French expedition to Ireland (1796)

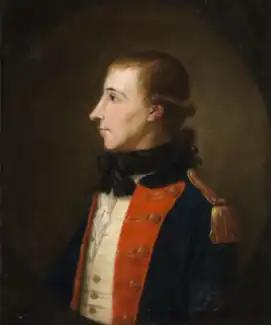
A portrait of Wolfe Tone

Following the French Revolution which began in 1789, the cause of republicanism was taken up in many countries, including the Kingdom of Ireland, at that time ruled by the Kingdom of Great Britain. Opposition to British rule in Ireland had existed for centuries, but the French Revolution, combined with hostility towards the penal laws which discriminated against the Catholic majority and a large Presbyterian minority, prompted the creation of the Society of United Irishmen, a broad non-sectarian coalition of groups seeking to create an independent Irish republic.